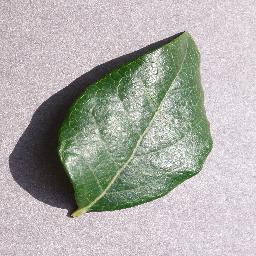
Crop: blueberry
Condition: healthy